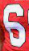
Number: 6